Tokyo Medical and Dental University

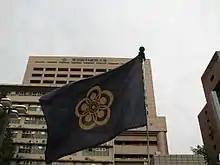
University flag

The university was founded under the title of as the first national school of dentistry in Japan on October 12, 1928. The school established medical school in 1944 as Tokyo Medical and Dental College. It was renamed to Tokyo Medical and Dental University and received university status in 1946. Separate Faculty of Medicine and Faculty of Dentistry were established in 1951, along with a research institute dedicated to materials, which was later expanded to the current Institute of Biomaterials and Bioengineering. In accordance with the "National University Corporation Act", the school became a National University Corporation in 2004.